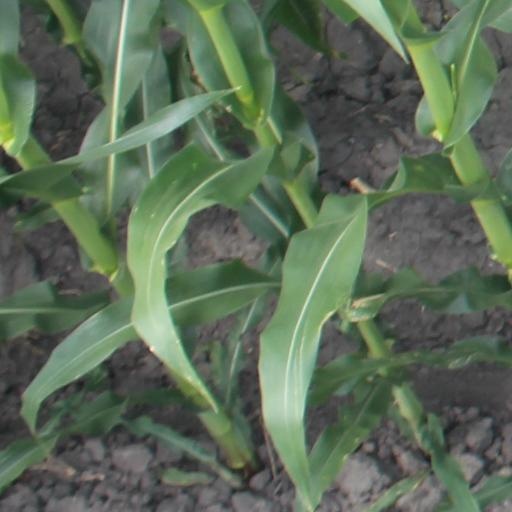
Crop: maize; corn